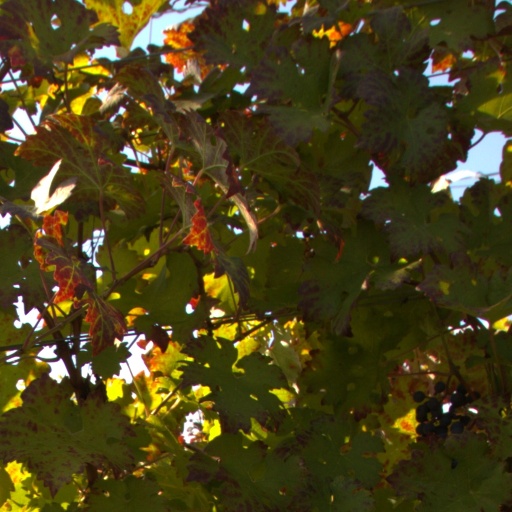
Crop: grape